Les Warner

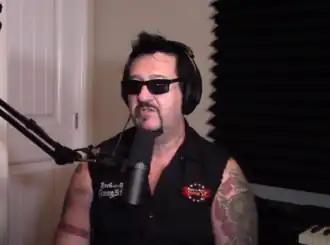
Warner in 2021

Les Warner (also known as Lez Warner) is a British-born musician and producer, primarily a drummer best known for his work with The Cult. He currently resides near Las Vegas, Nevada and performs at the New York-New York Hotel & Casino as part of the Celtic Rockers.